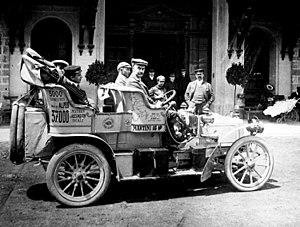
Martini est un constructeur automobile suisse, actif de 1897 à 1934.